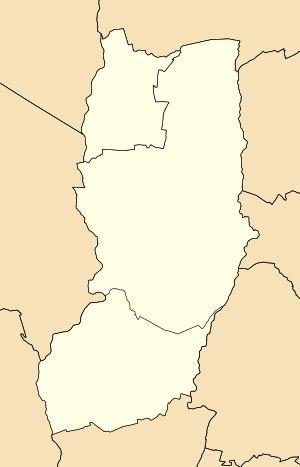
Champagne-en-Valromey est une commune française, située dans le département de l'Ain en région Auvergne-Rhône-Alpes.